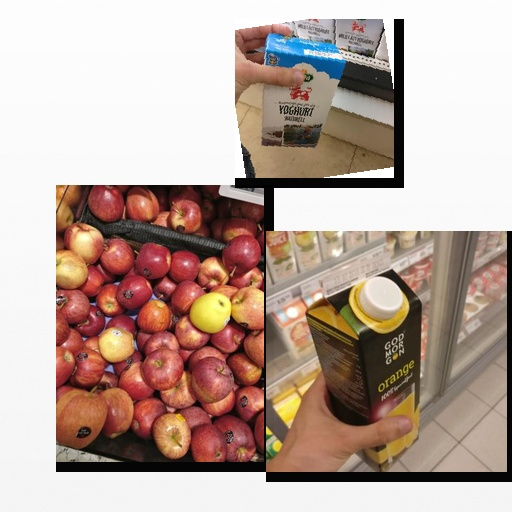
Food items: yoghurt, apple, orange_juice